History of women in the United States

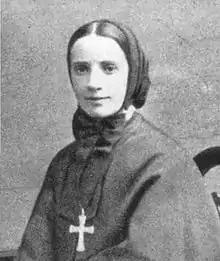
Mother Cabrini

Although the eastern image of farm life in the prairies emphasized the isolation of the lonely farmer and farm wife, supposedly with few neighbors within range. In reality, they created a rich social life for themselves. They often sponsored activities that combined work, food, and entertainment such as barn raisings, corn huskings, quilting bees, Grange meetings, church activities, and school functions. The womenfolk organized shared meals and potluck events, as well as extended visits between families. The Grange was a nationwide farmers' organization; it reserved high offices for women, gave them a voice in public affairs, and promoted equality and suffrage.